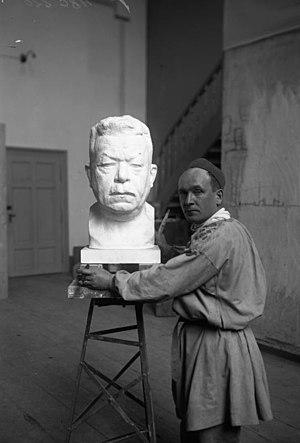
Josef Bernhard Maria Bleeker est un sculpteur néoclassique allemand. Sculpteur de bustes et constructeur de monuments néo-classiques, il est considéré comme un des principaux représentant de l'École de sculpture de Munich.